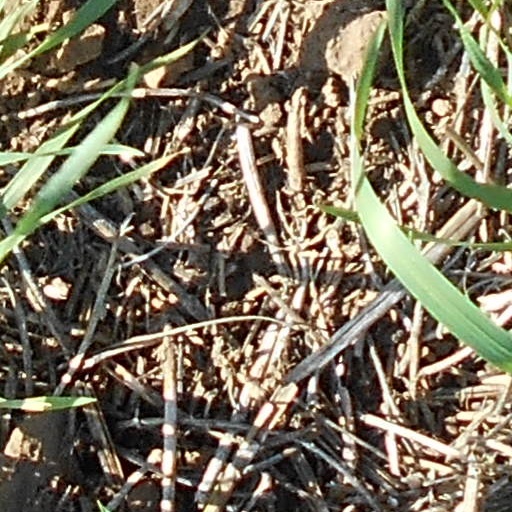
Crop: wheat